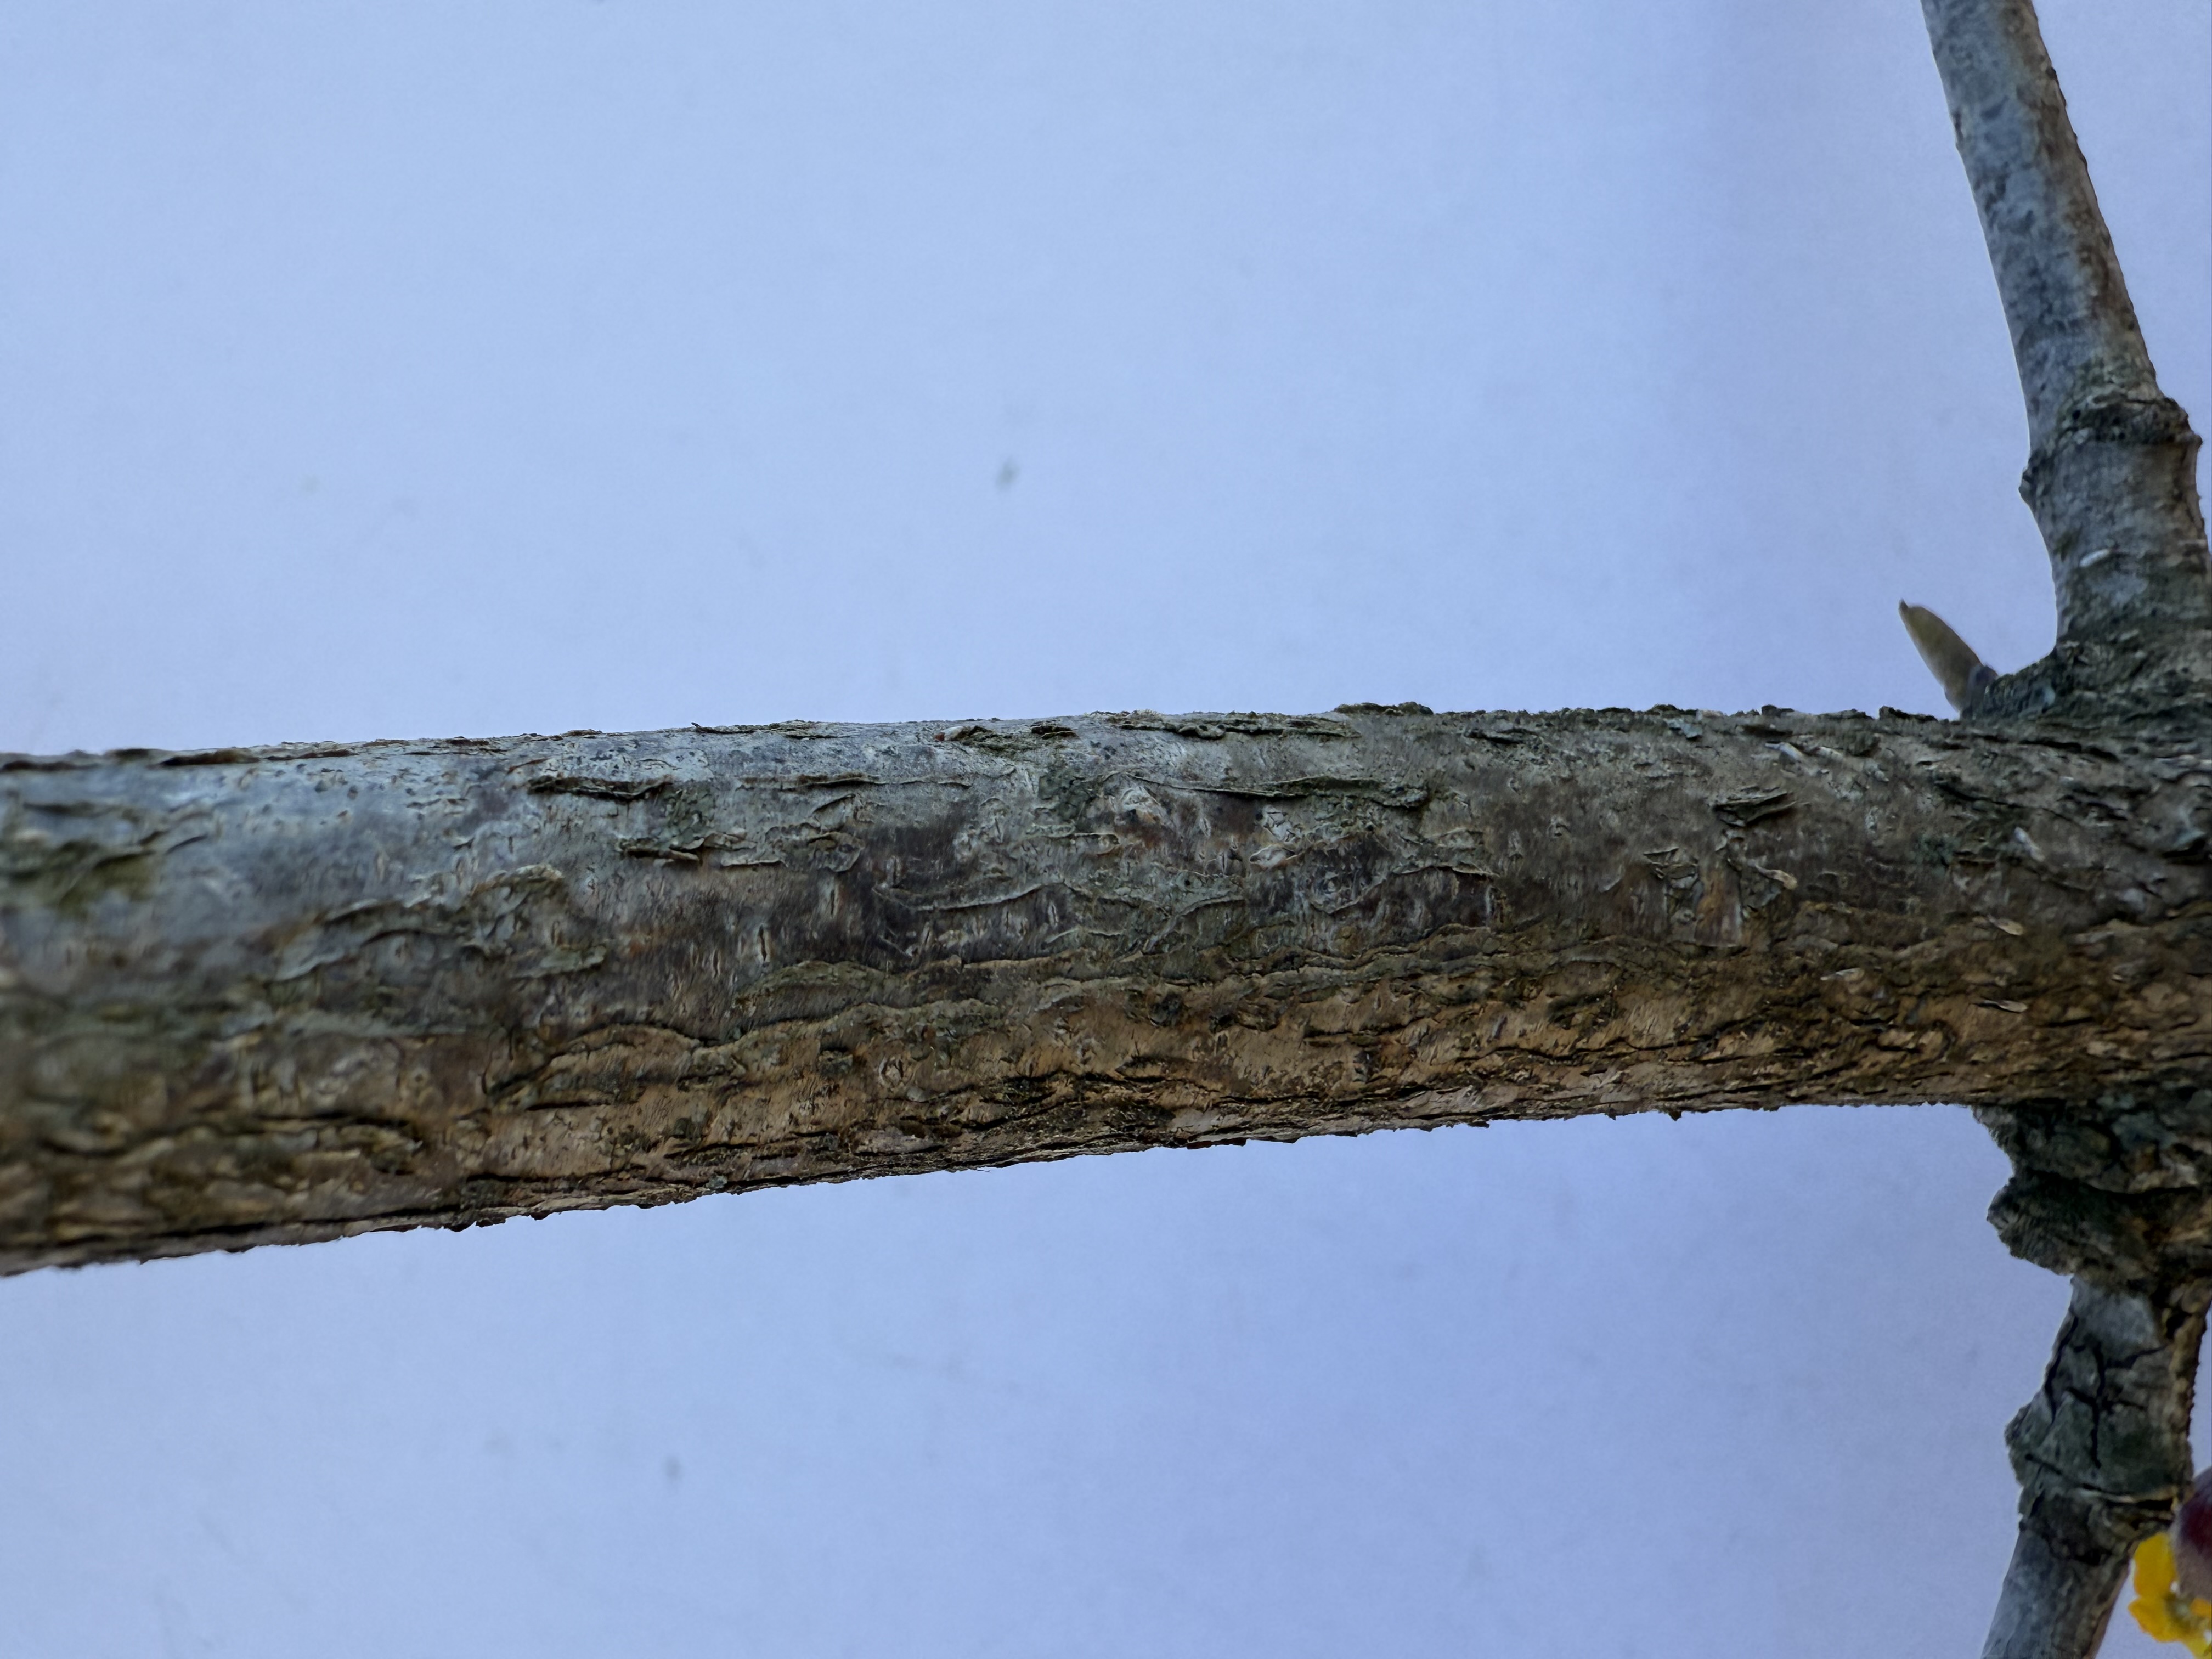
Variety: Cornelian Cherry